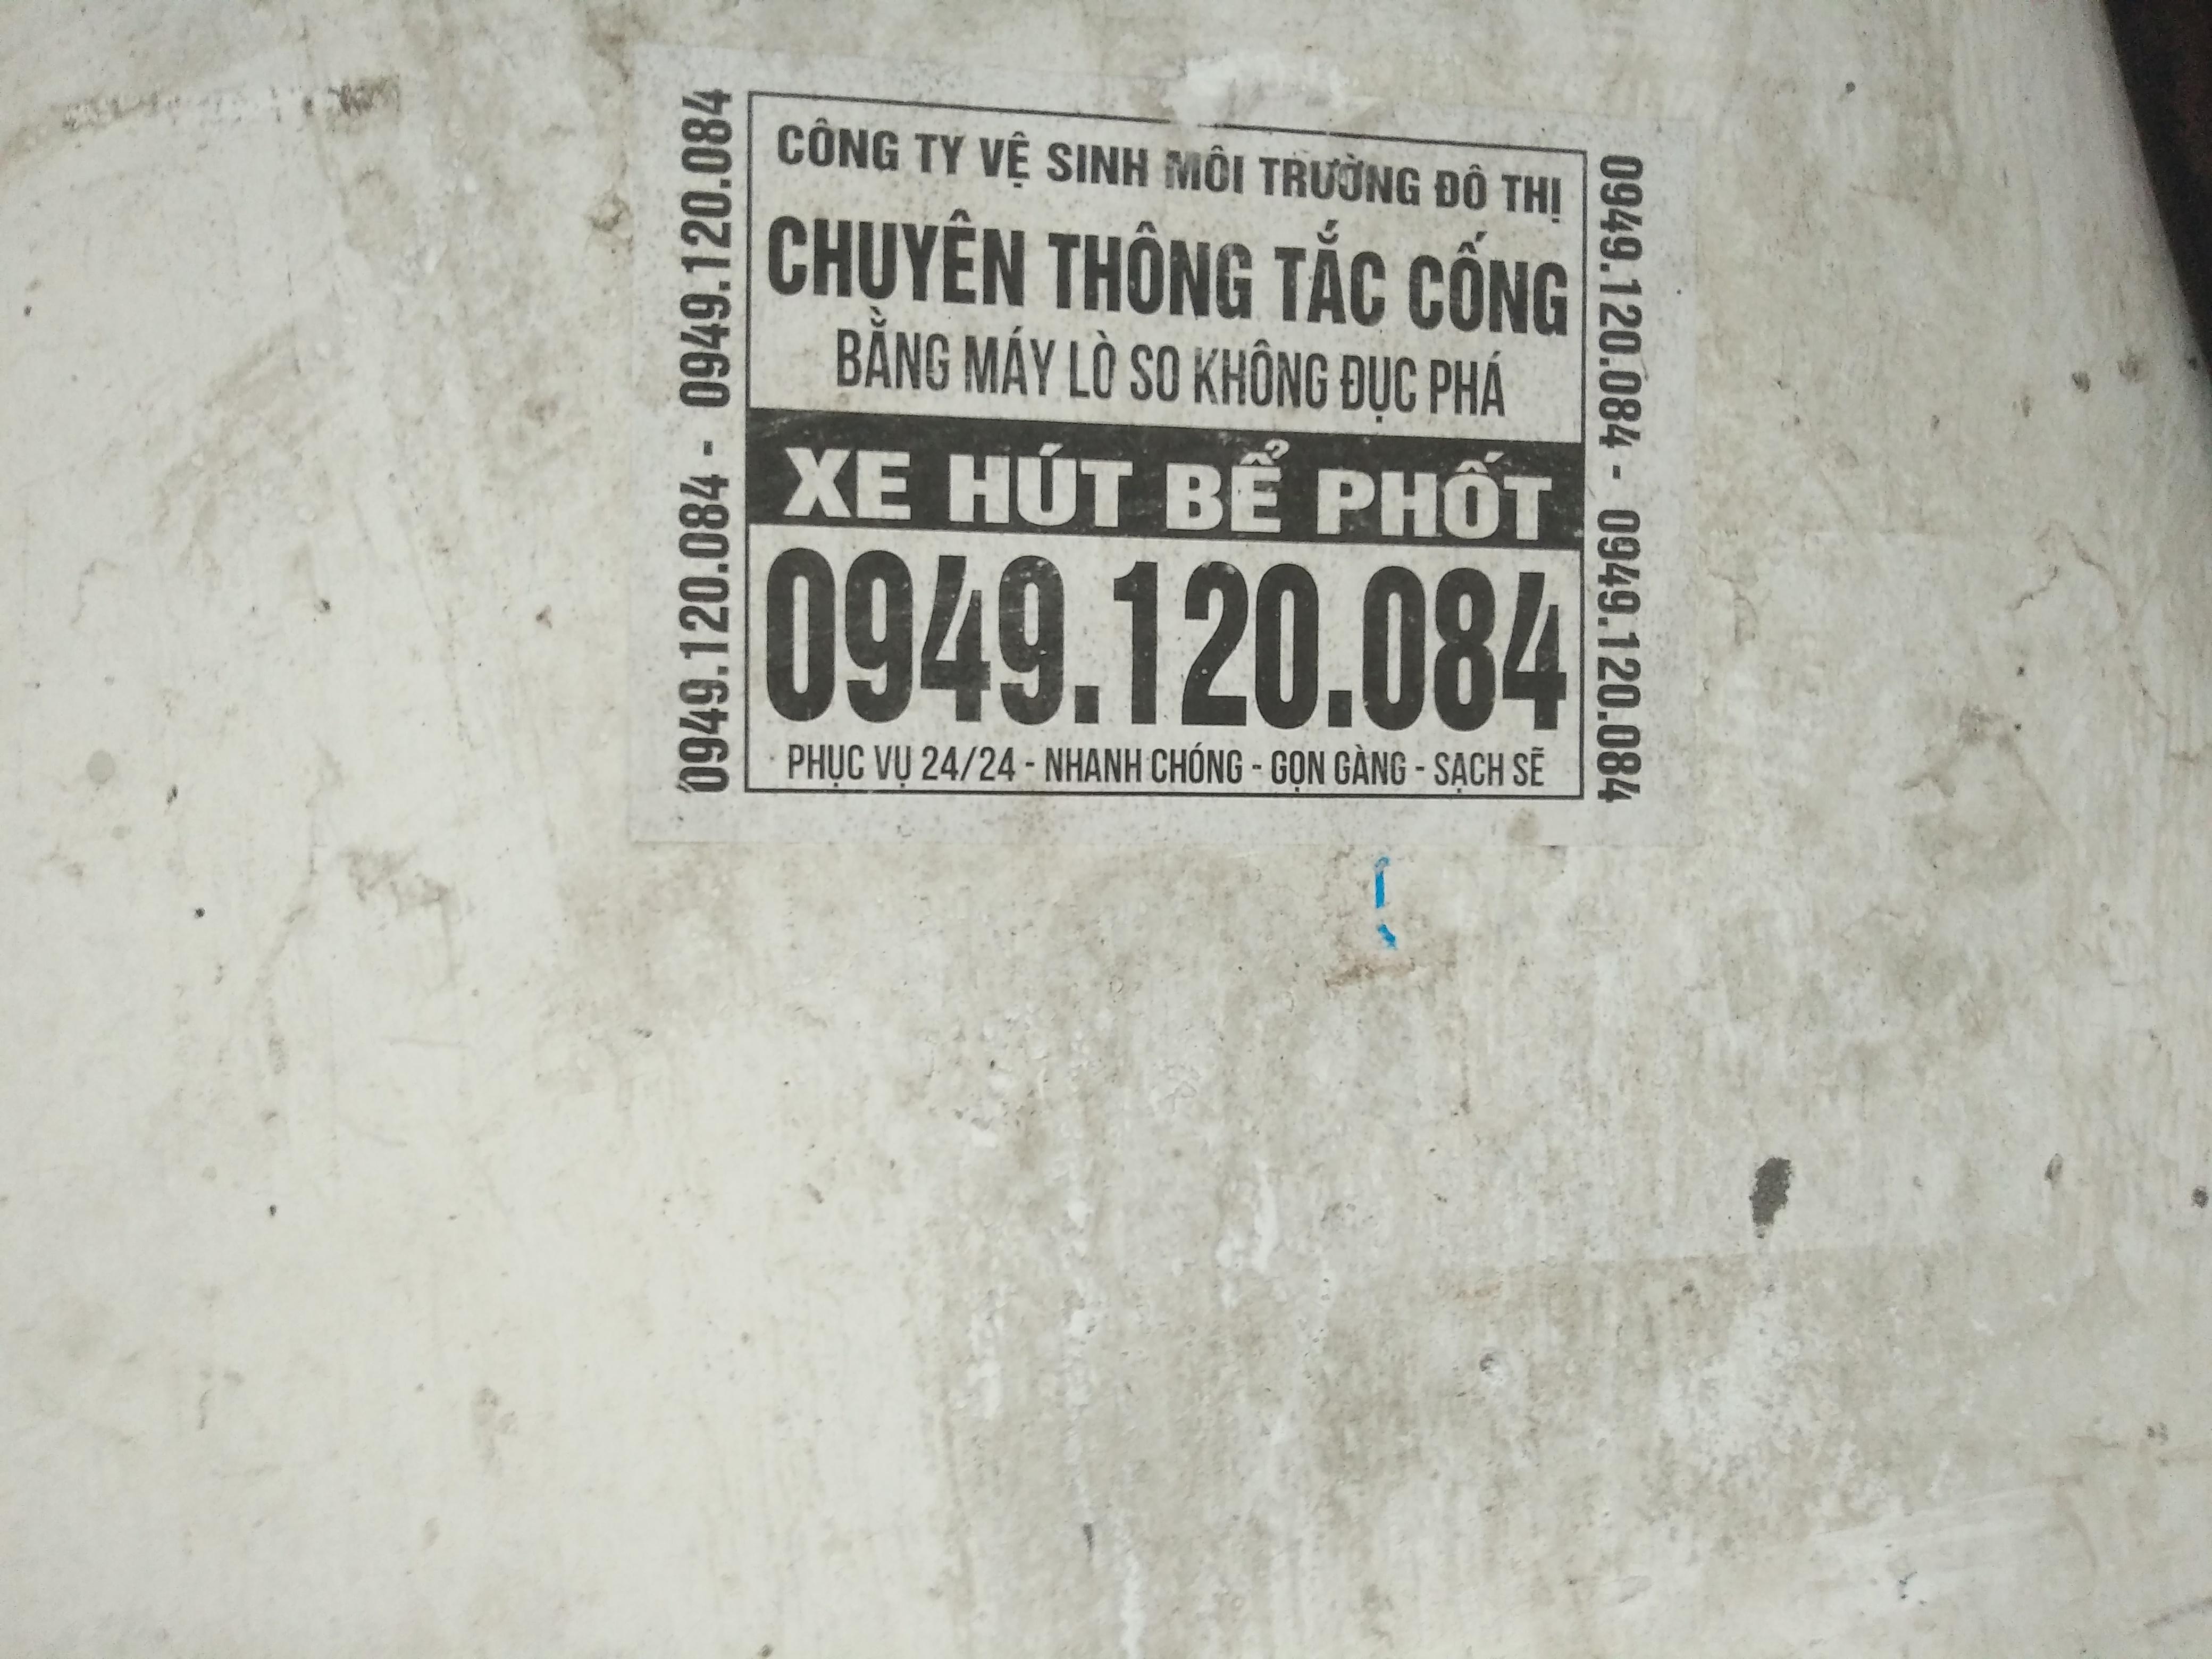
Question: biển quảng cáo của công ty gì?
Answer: của công ty vệ sinh môi trường đô thị